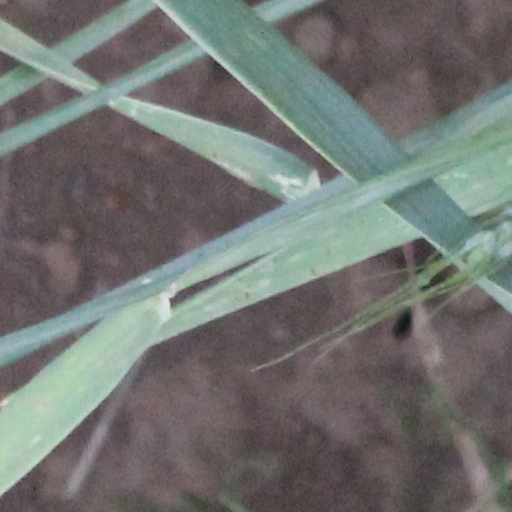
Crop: wheat